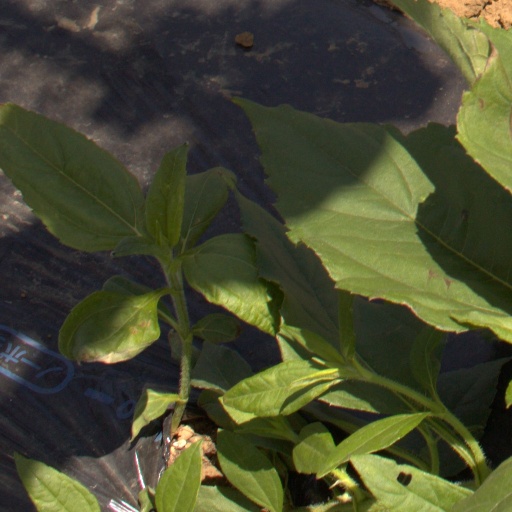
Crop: Jerusalem artichoke